Duran Duran

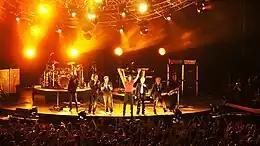
Duran Duran in New York City, 2005

The pace picked up with a sold-out tour of America, Australia and New Zealand. The band played a full concert at a private tailgate party at Super Bowl XXXVIII, their performance of "The Wild Boys" broadcast to millions during the pre-game show. A remix of the new track "(Reach Up for The) Sunrise" was released on many TV shows in February while magazines hailed (the modern "Fab Five") Duran Duran as one of the greatest bands of all time. Duran Duran then celebrated their homecoming to the UK with fourteen stadium dates in April 2004, including five sold-out nights at Wembley Arena. The British press, traditionally hostile to the band, accorded the shows some very warm reviews. Duran Duran brought along band Goldfrapp and the Scissor Sisters as alternating opening acts for this tour. The last two shows were filmed, resulting in the concert DVD "Duran Duran: Live from London" which was released in November.